Andrew Friedman

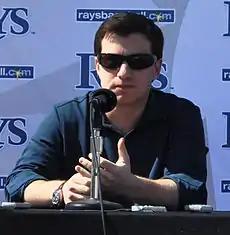
Friedman in 2011

Andrew Friedman is an American professional baseball executive. He is currently the president of baseball operations of the Los Angeles Dodgers of Major League Baseball (MLB). He previously served as the general manager for MLB’s Tampa Bay Rays, where "Sporting News" named him Executive of the Year in 2008. That year, for the first time in franchise history, the Rays both qualified for the playoffs and played in the World Series. In Los Angeles, as of 2024, Friedman and the Dodgers have won two World Series, four pennants, and eight division titles since he took the job after the 2014 season. "Baseball America" called the Dodgers the model franchise in the sport under Friedman’s tenure as President.